Kerry Wood

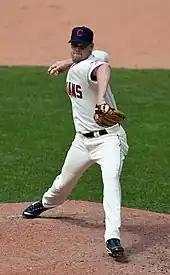
Wood pitching for the Cleveland Indians in 2010.

On December 13, 2008, Wood signed a two-year contract with the Cleveland Indians.